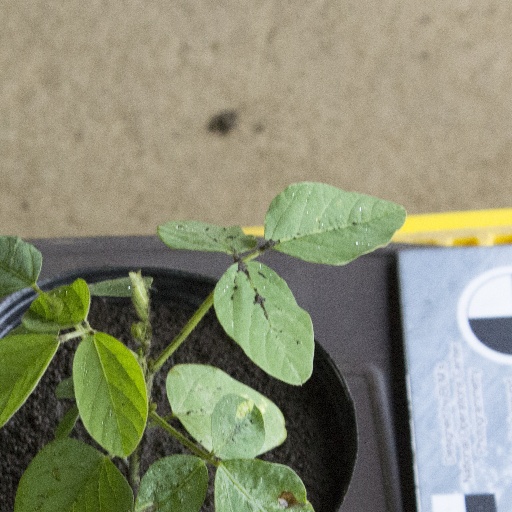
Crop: soybean